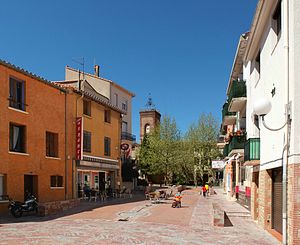
Palau-del-Vidre
Palau-del-Vidre er en by og kommune i departementet Pyrénées-Orientales i Sydfrankrig. Palau-del-Vidre ligger i det gamle landskab Roussillon, som er den franske del af Catalonien.